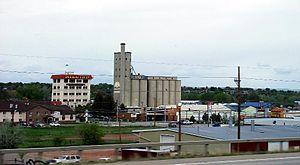
Sheridan est une ville du comté de Sheridan, dans l'État du Wyoming aux États-Unis. Sa population s'élevait à 17 444 habitants en 2010. Elle est le siège du comté de Sheridan.